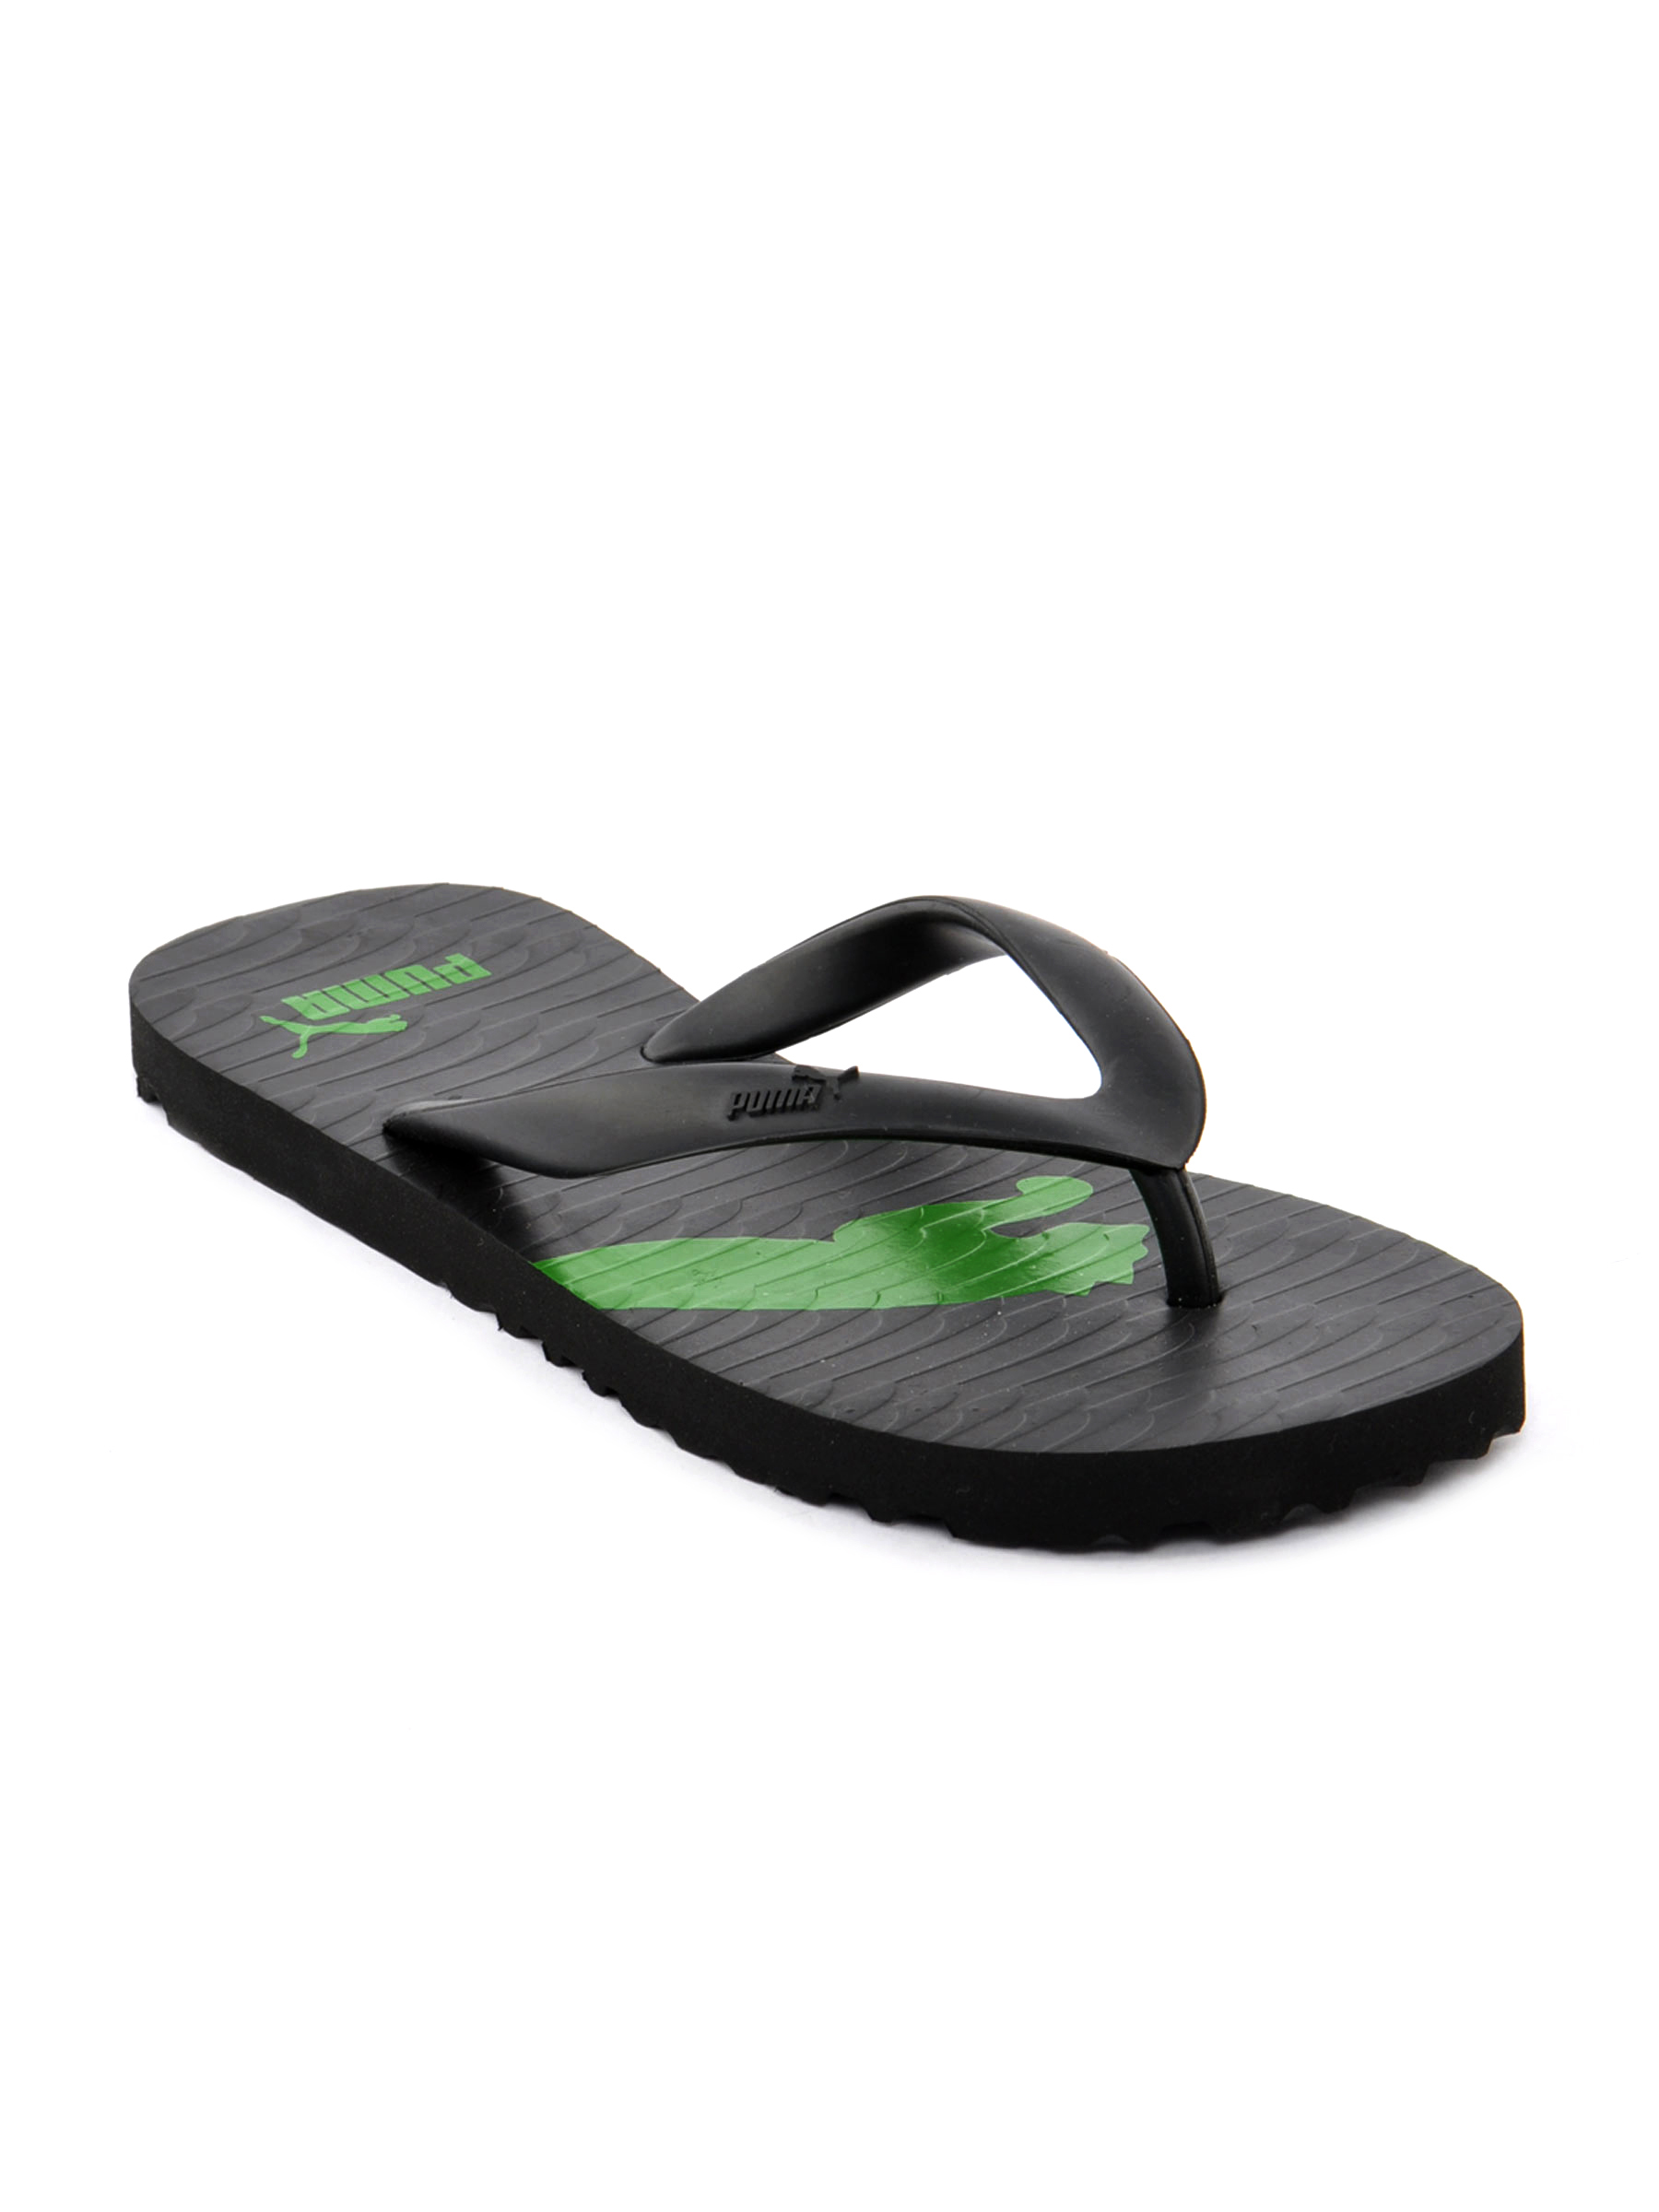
Puma Men Arizona Black Flip Flops
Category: Footwear / Flip Flops / Flip Flops
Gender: Men
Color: Black
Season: Spring 2012
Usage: Casual